Virginia Claypool Meredith

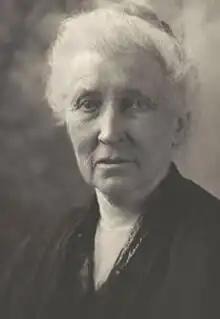

Virginia Claypool Meredith (November 5, 1848 – December 10, 1936) was an American farmer and livestock breeder, a writer and lecturer on the topics of agriculture and home economics, and an active clubwoman and a leader of women's organizations. Dubbed "Queen of American Agriculture" by the citizens of Mississippi in the 1890s, Meredith was also a pioneer in agricultural education. Between 1897 and 1903 she established the home economics programs at the University of Minnesota and served as the program's first professor. From 1921 to 1936 she served as the first woman appointed a Purdue University trustee. Meredith chose an unusual vocation for women of her time, successfully managing the day-to-day operations of her family's Indiana farm from 1882 until 1915. In addition to her agricultural-related work, Meredith was appointed to the Women's Board of the 1893 World's Columbian Exposition, serving as vice chair of the Women's Board and chair of its awards committee. She was also elected president of the Indiana Union of Literary Clubs, a founder of the Indiana Federation of Women's Clubs, and the first president of the Indiana Home Economics Association, founded in 1913.